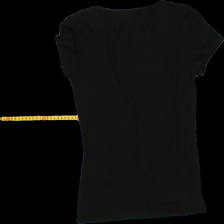
View: back
Type: T-shirt
Category: Ladies
Brand: Amisu (New yorker)
Colors: Black
Material: 80% viscose 20% poly
Pattern: Plain
Cut: Tight
Size: M
Trend: No trend
Stains: No
Damage: 0
Price range: 50-100
Recommended usage: Reuse